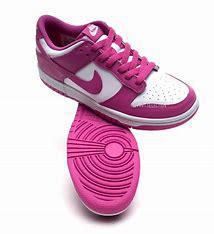
Brand: Nike
Model: Dunk